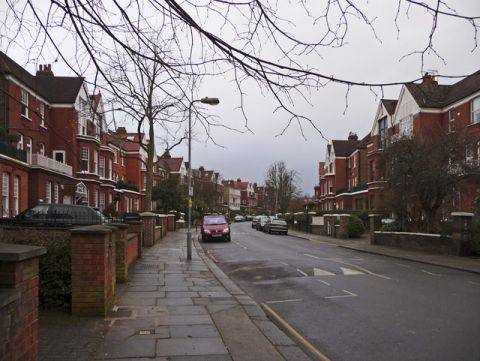
Road surface condition: dry